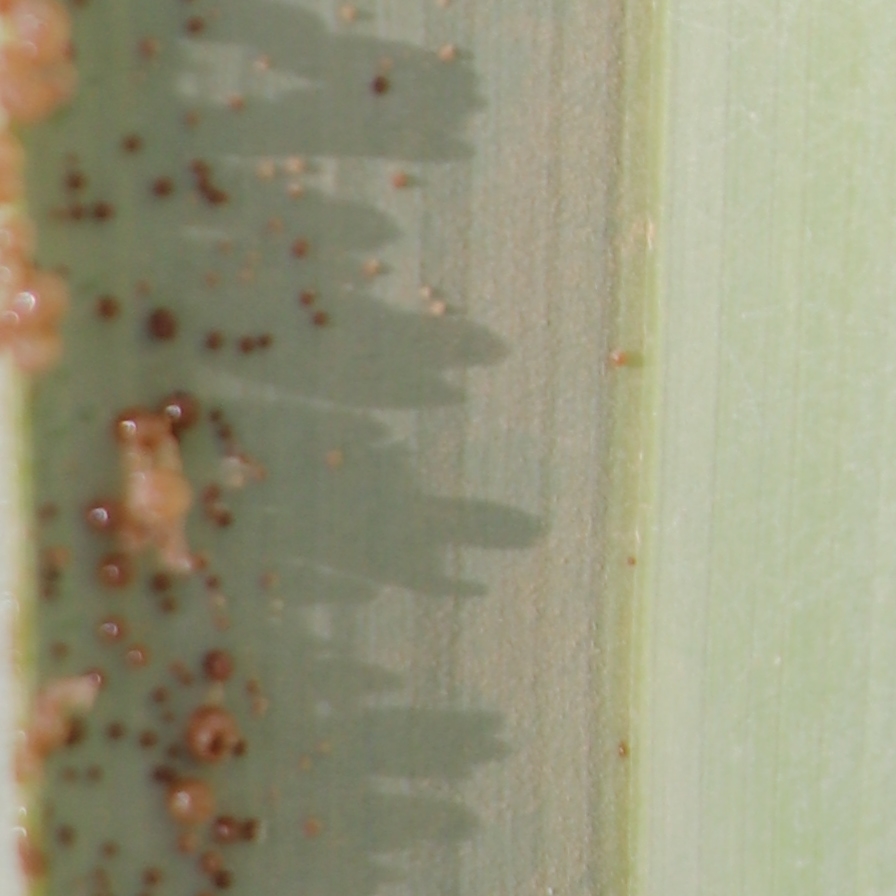
Label: Honey